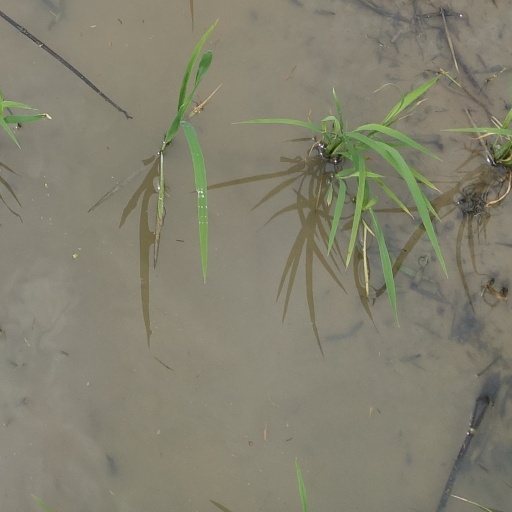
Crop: rice